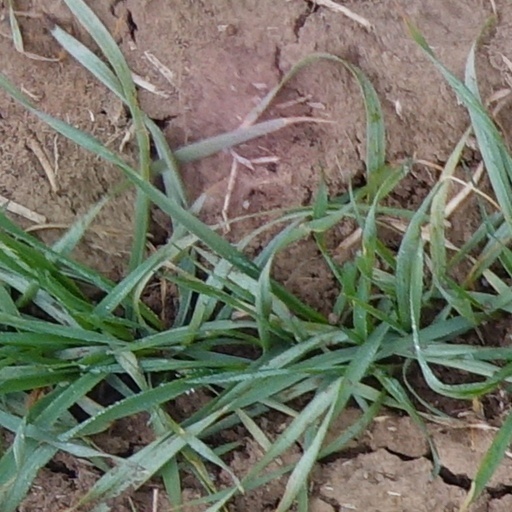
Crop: wheat